Qastina

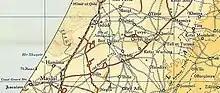
Qastina 1945 1:250,000

Qastina was in the territory allotted to the Arab state under the 1947 UN Partition Plan. Upon Israel's declaration of independence on 15 May 1948, the armies of neighbouring Arab states invaded, prompting fresh evacuations of civilians fearful of being caught up in the fighting. The women and children of Qastina were sent away to the village of Tell es-Safi by the menfolk at this time, but they returned after discovering there was insufficient water in the host village to meet the newcomers' needs.